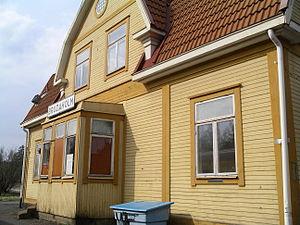
Bruzaholm est une localité de Suède située dans la commune d'Eksjö du comté de Jönköping. Elle couvre une superficie de 0,64 km². En 2010, elle compte 250 habitants.